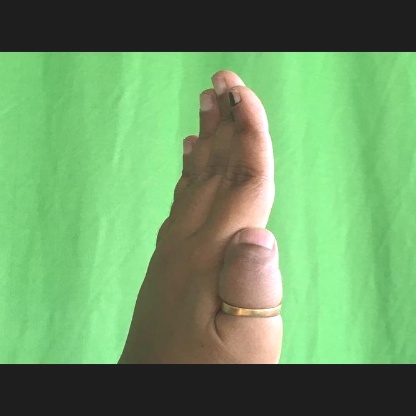
Mudra: Pathaka